Marklowice, Cieszyn

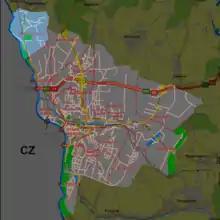
Marklowice highlighted on map of Cieszyn

Marklowice is a district of Cieszyn, Silesian Voivodeship, Poland. It was a separate municipality, but became administratively a part of Cieszyn in 1977.